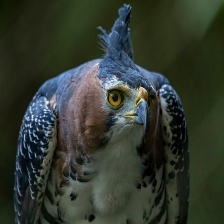
Species: ORNATE HAWK EAGLE
Scientific name: SPIZAETUS ORNATUS